Larry King (30 Rock)

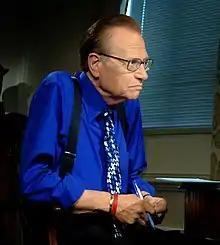
Alan Sepinwall for "The Star-Ledger" enjoyed Larry King's appearance on "30 Rock".

Since airing, "Larry King" has received generally positive reviews from television critics. Bob Sassone of AOL's TV Squad wrote that "Larry King" was the "best of the season so far", saying that there was a "really nice balance" in the episode's plots. Sassone said that Hayek was "fine", but much preferred the Jack character single. Alan Sepinwall, television columnist for "The Star-Ledger", complimented the episode, reporting that it was "much better" and perhaps the first episode he enjoyed "unreservedly." He added that the entire cast was used "well" and that it "gave us a Jack story that balanced comedy with some genuine emotion, got some good mileage out of a rare Liz/Kenneth story ... and employed the guest stars as well as they have all season." IGN contributor Robert Canning admitted in his recap that he was "thrilled" after reading the synopsis of the episode, regarding to Tracy causing mayhem in New York, but after the airing, "I was a bit disappointed" as it "wasn't as over-the-top", but overall, "this was still a fun and funny episode." Canning gave the episode an 8 out of 10 rating. "Time" contributor James Poniewozik enjoyed Liz and Kenneth's story as it "felt more emotionally real" and "allowed Kenneth to get to show a bit more spine than usual, standing up to Liz on their journey to darkest Queens". Poniewozik noted that it was "nice" to see the Pete character back, as Scott Adsit had not appeared on "30 Rock" for quite some time.